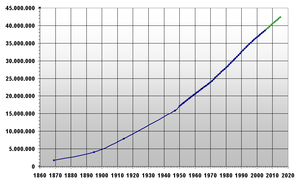
Argentina / Demografi
Befolkningsudviklingen fra 1869 til 2015 (grøn: formodning)
Argentina, officielt Den Argentinske Republik, er et land i det sydlige Sydamerika. Det grænser op til Chile i vest, Bolivia og Paraguay i nord, Brasilien i nordøst, Uruguay og Atlanterhavet i øst, og Drakestrædet i syd. Argentina er med sine 2.780.400 km² det ottende største land i verden, det fjerde største land i Amerika og det næststørste land i Sydamerika. Befolkningsmæssigt er Argentina det tredjestørste land i Sydamerika. Det er desuden verdens største spansktalende land. Argentina består af 23 provinser samt den autonome by Buenos Aires, der også er landets forbundshovedstad. Buenos Aires er et af de største, centrale industriområder i Amerika og anses som et af de største kulturcentre i verden, hvorfra blandt andet tangoen opstod. Provinserne og hovedstaden har egne forfatninger, men er underlagt et føderalt system. Argentina gør krav på dele af Antarktis, Falklandsøerne, og South Georgia og South Sandwich Islands. På grund af den store udstrækning fra nord til syd har de forskellige landsdele op til flere klima- og vegetationszoner. Navnet Argentina kommer fra det latinske ord for sølv, "argentum".